Puerto Escondido (film)

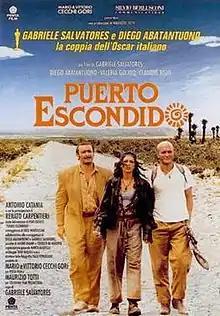

Puerto Escondido is a 1992 Italian comedy film directed by Gabriele Salvatores. For this film Diego Abatantuono and Renato Carpentieri were awarded with Silver Ribbons for best actor and best supporting actor.